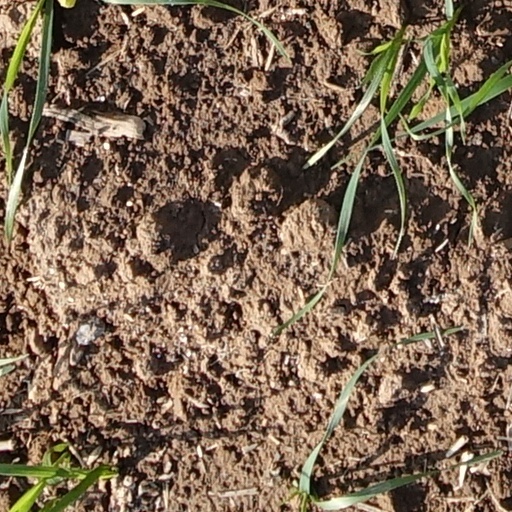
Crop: wheat